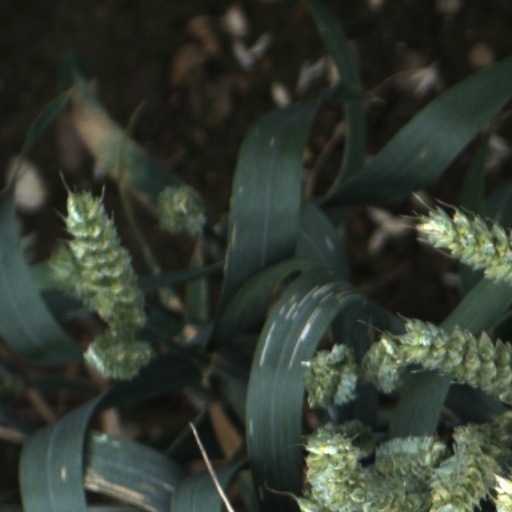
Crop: wheat